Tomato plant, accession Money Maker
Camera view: tilt-top (135 deg); turntable rotation: 180 degrees
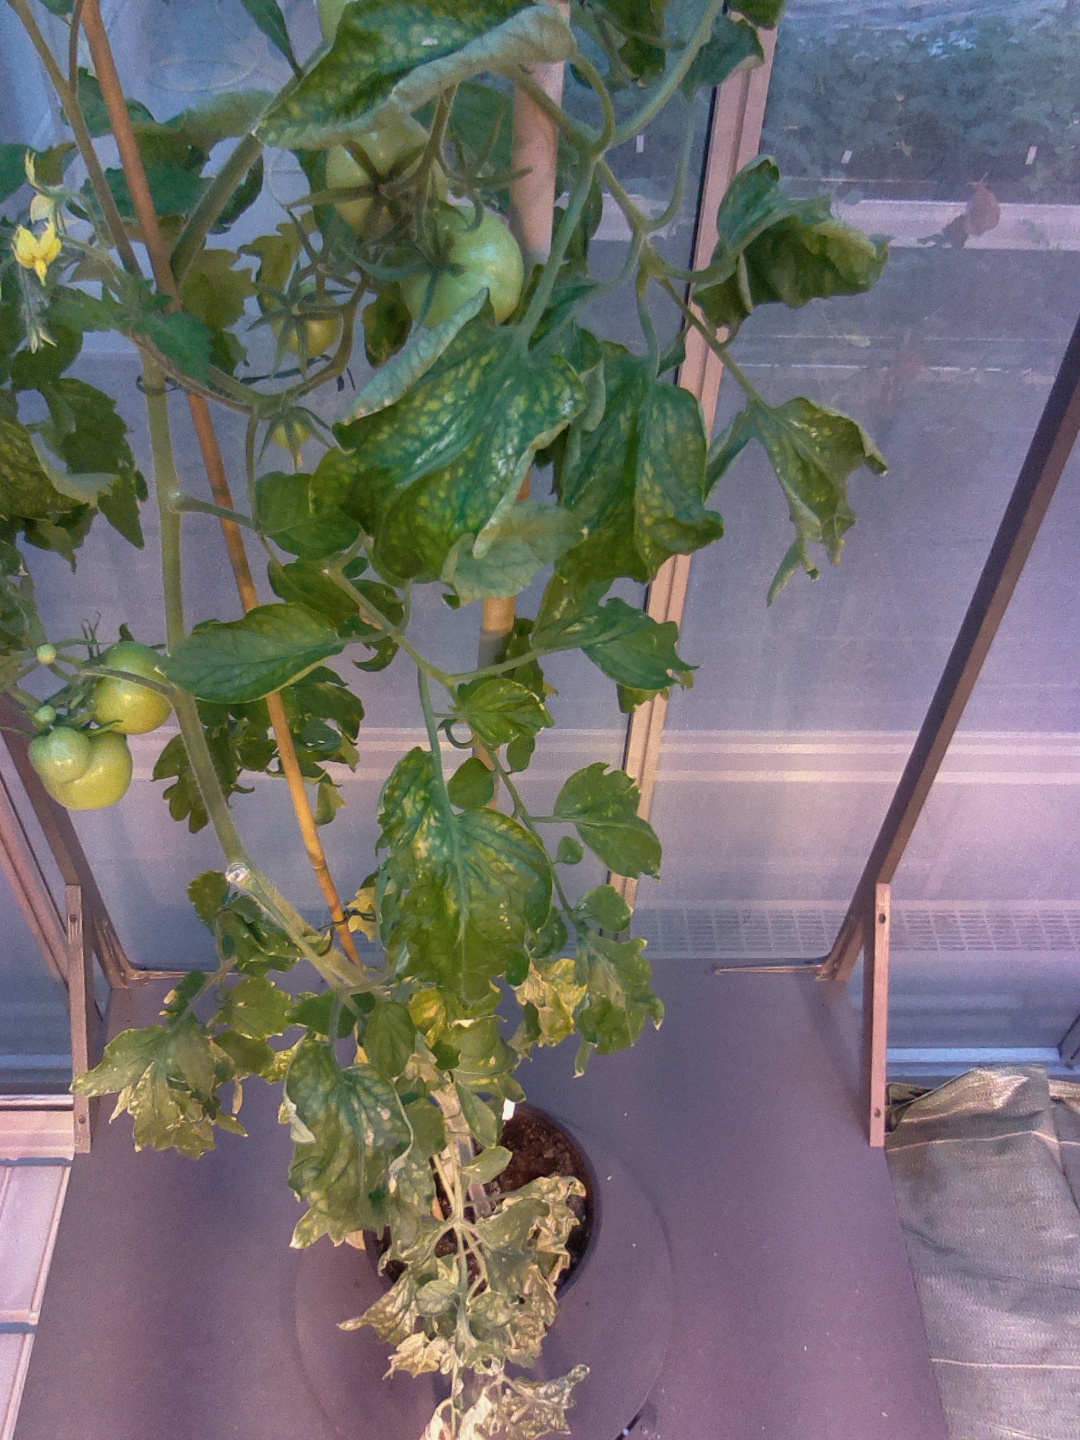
BBCH growth stage 78: 80% -90% of final fruit size